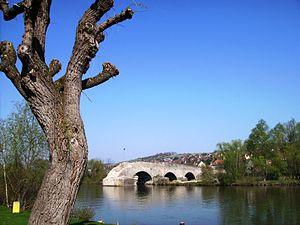
Ochsenfurt est une ville de l'arrondissement de Wurtzbourg en Basse-Franconie, située à l'extrémité sud du Triangle du Main. La vieille ville historique est une forteresse médiévale en grande partie conservée avec sa muraille et ses nombreuses tours et portes. Dans le centre, on peut voir un grand nombre de vieilles maisons à colombages et d'auberges ornées de statuettes ou d'enseignes en fer forgé.